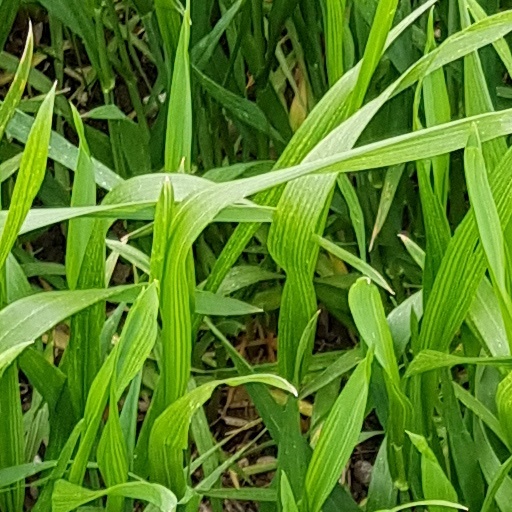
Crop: wheat